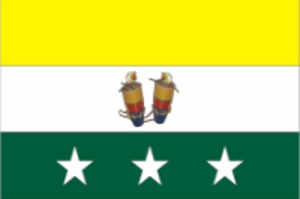
Bolívar est l'une des 20 municipalités de l'État de Trujillo au Venezuela. Son chef-lieu est Sabana Grande. En 2011, la population s'élève à 15 285 habitants.